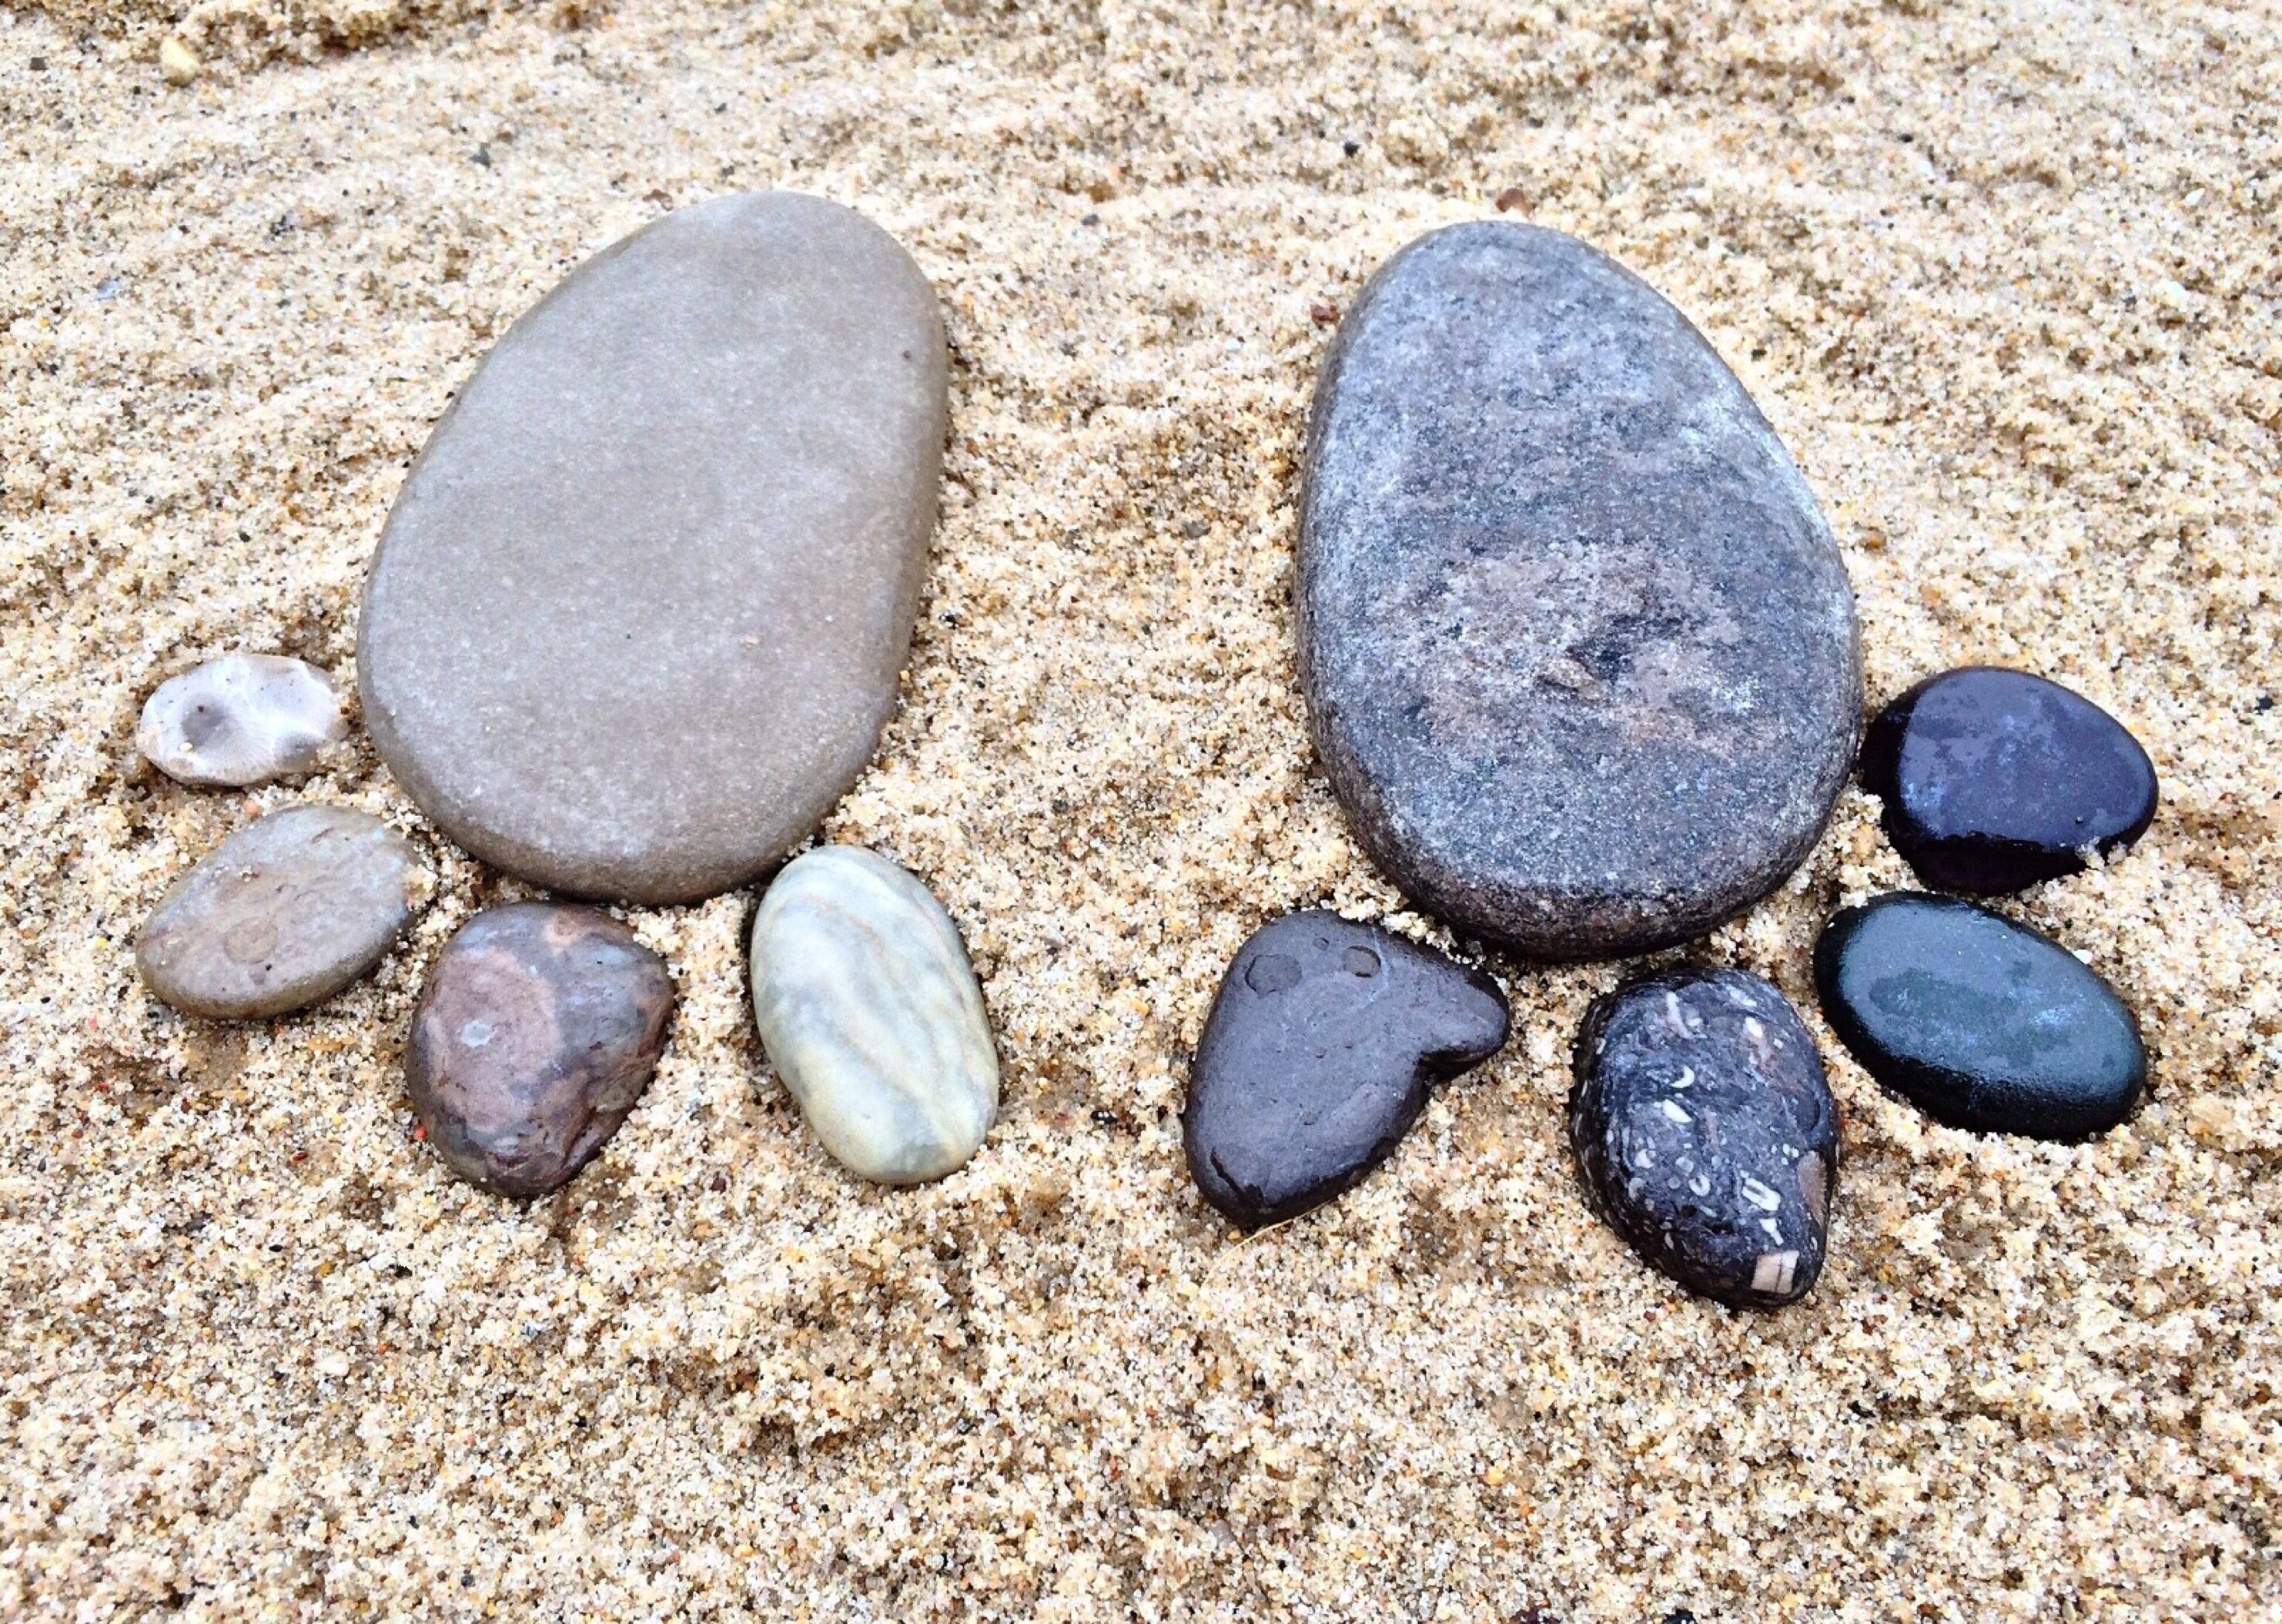
beach, nature, sand, rock, ocean, shore, feet, pebble, material, rocks, gravel